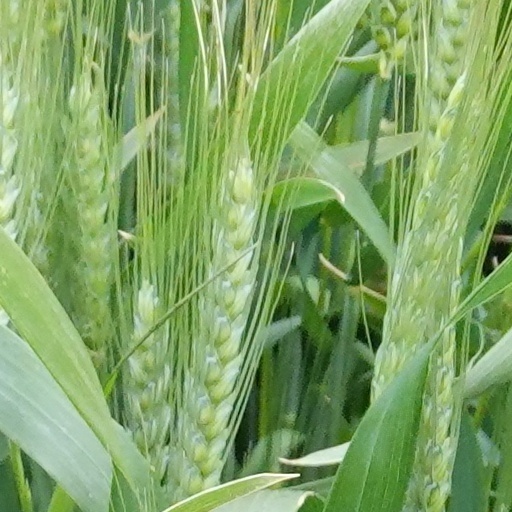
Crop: wheat